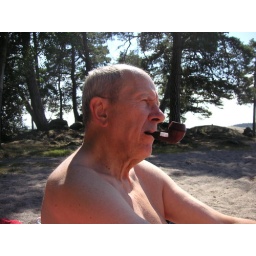
Morfar at the local beach close to our house in Bromma.